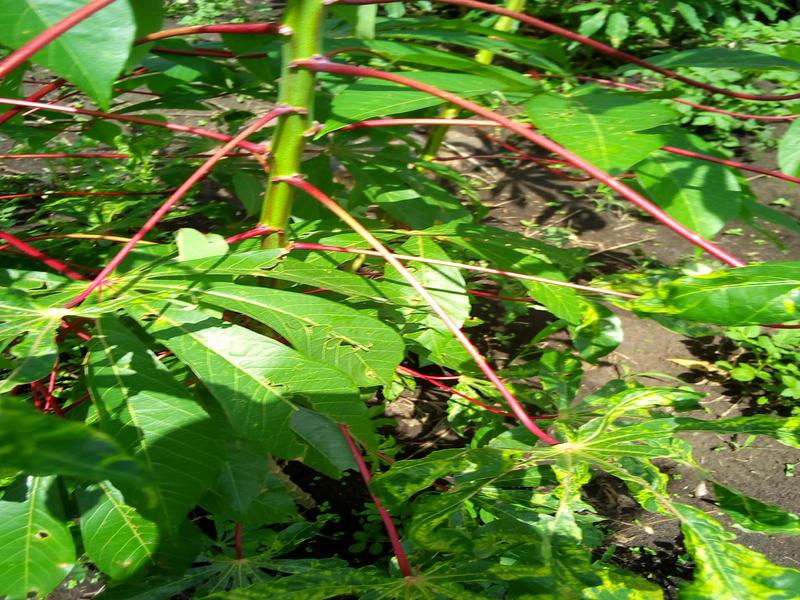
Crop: cassava
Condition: mosaic_disease